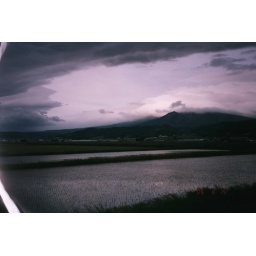
taken out a bus window somehwere in Hokkaido, Japan.